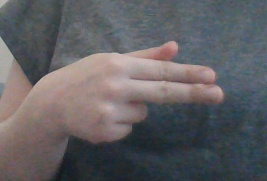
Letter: ghain